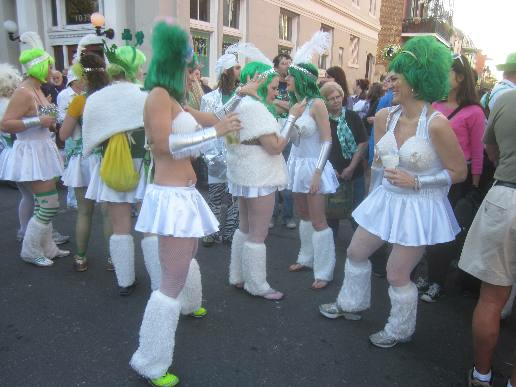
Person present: Yes